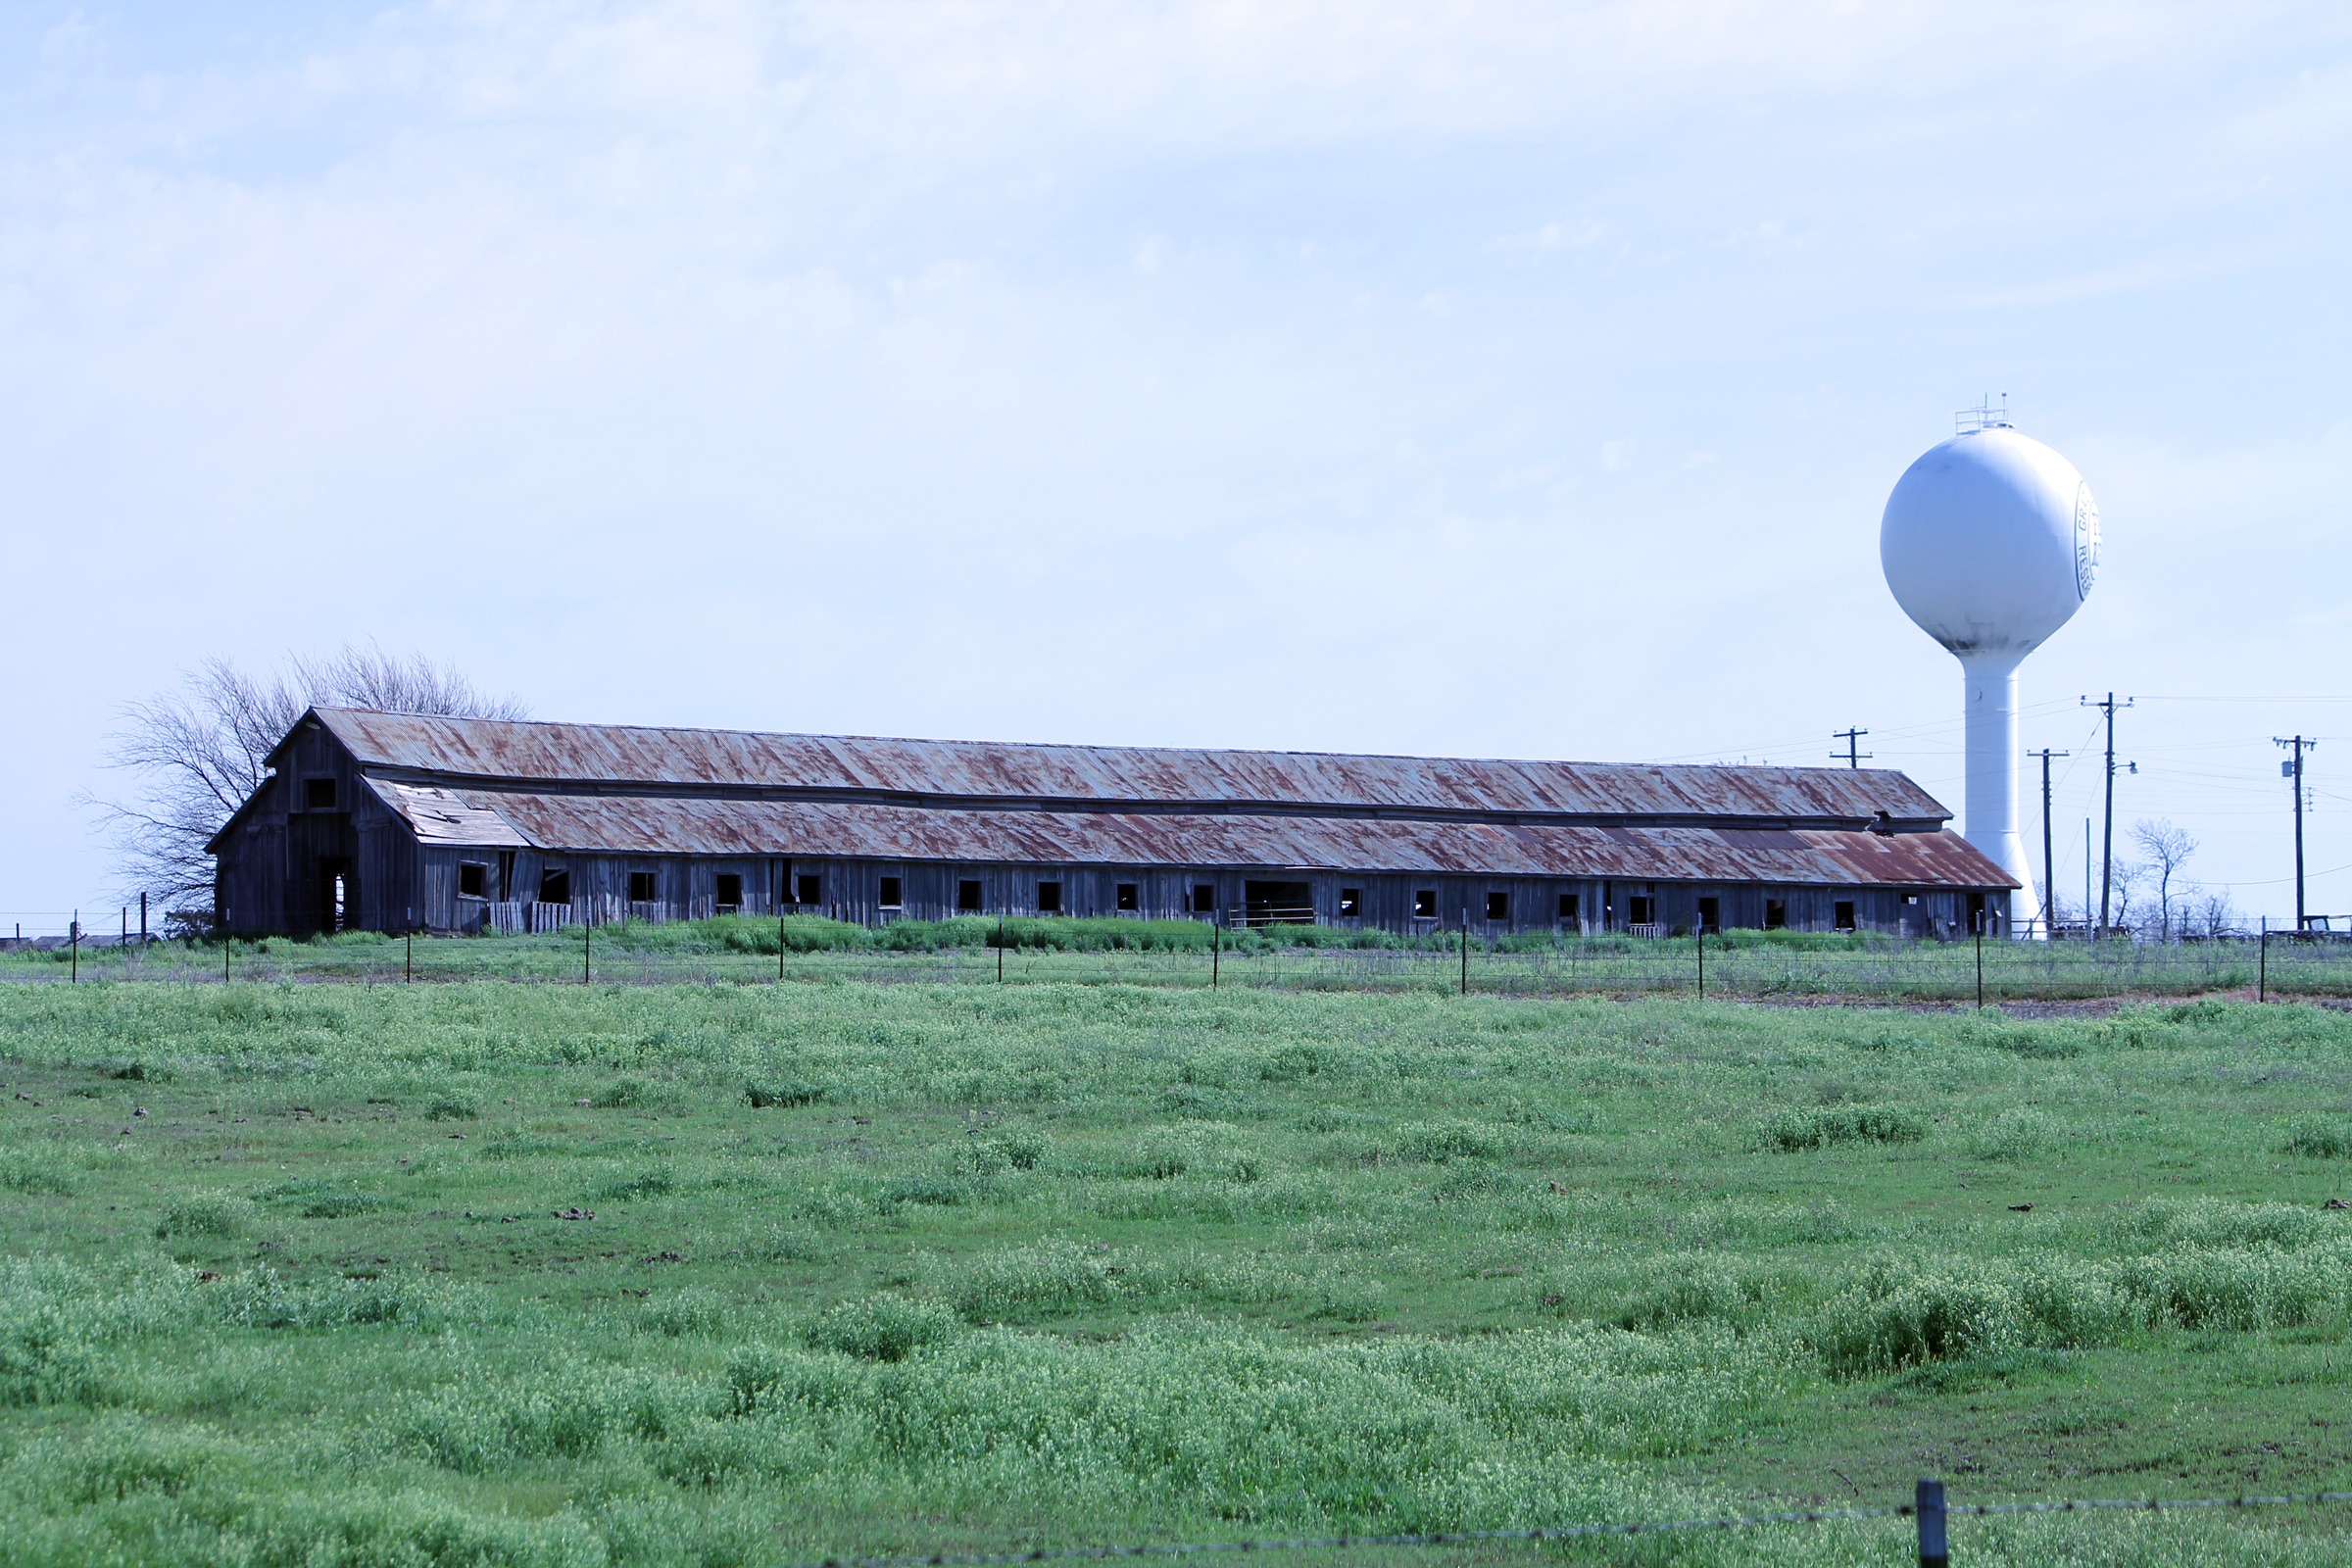
architecture, structure, field, farm, wind, building, country, rustic, agriculture, stadium, barns, oklahoma, rural area, atmosphere of earth, sport venue, outdoor structure, fort reno, long barn